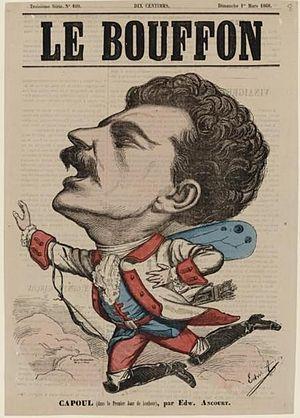
Joseph-Amédée Victor, dit Capoul (1839-1934), dans Le premier jour de bonheur, d'Auber / Edward Ancourt, graveur, gravure sur bois 26 x 22 cm - in Le Bouffon, n° 109 du 1er mars 1868 [cover]
Auguste Edvard Ancourt dit Edward Ancourt, né à Gamaches-en-Vexin le 28 août 1841, est un artiste lithographe français qui fut un important concepteur et imprimeur d'affiches de la fin du XIXᵉ siècle, actif entre 1870 et 1898.